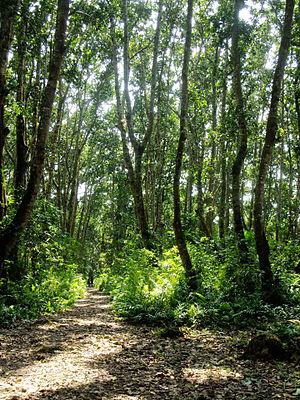
Cet article recense les sites inscrits au patrimoine mondial en Tanzanie.